Central serous chorioretinopathy

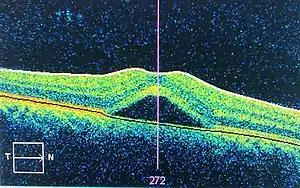
An occurrence of central serous retinopathy of the fovea centralis imaged using optical coherence tomography.

Central serous chorioretinopathy (CSC or CSCR), also known as central serous retinopathy (CSR), is an eye disease that causes visual impairment, often temporary, usually in one eye. When the disorder is active it is characterized by leakage of fluid under the retina that has a propensity to accumulate under the central macula. This results in blurred or distorted vision (metamorphopsia). A blurred or gray spot in the central visual field is common when the retina is detached. Reduced visual acuity may persist after the fluid has disappeared.